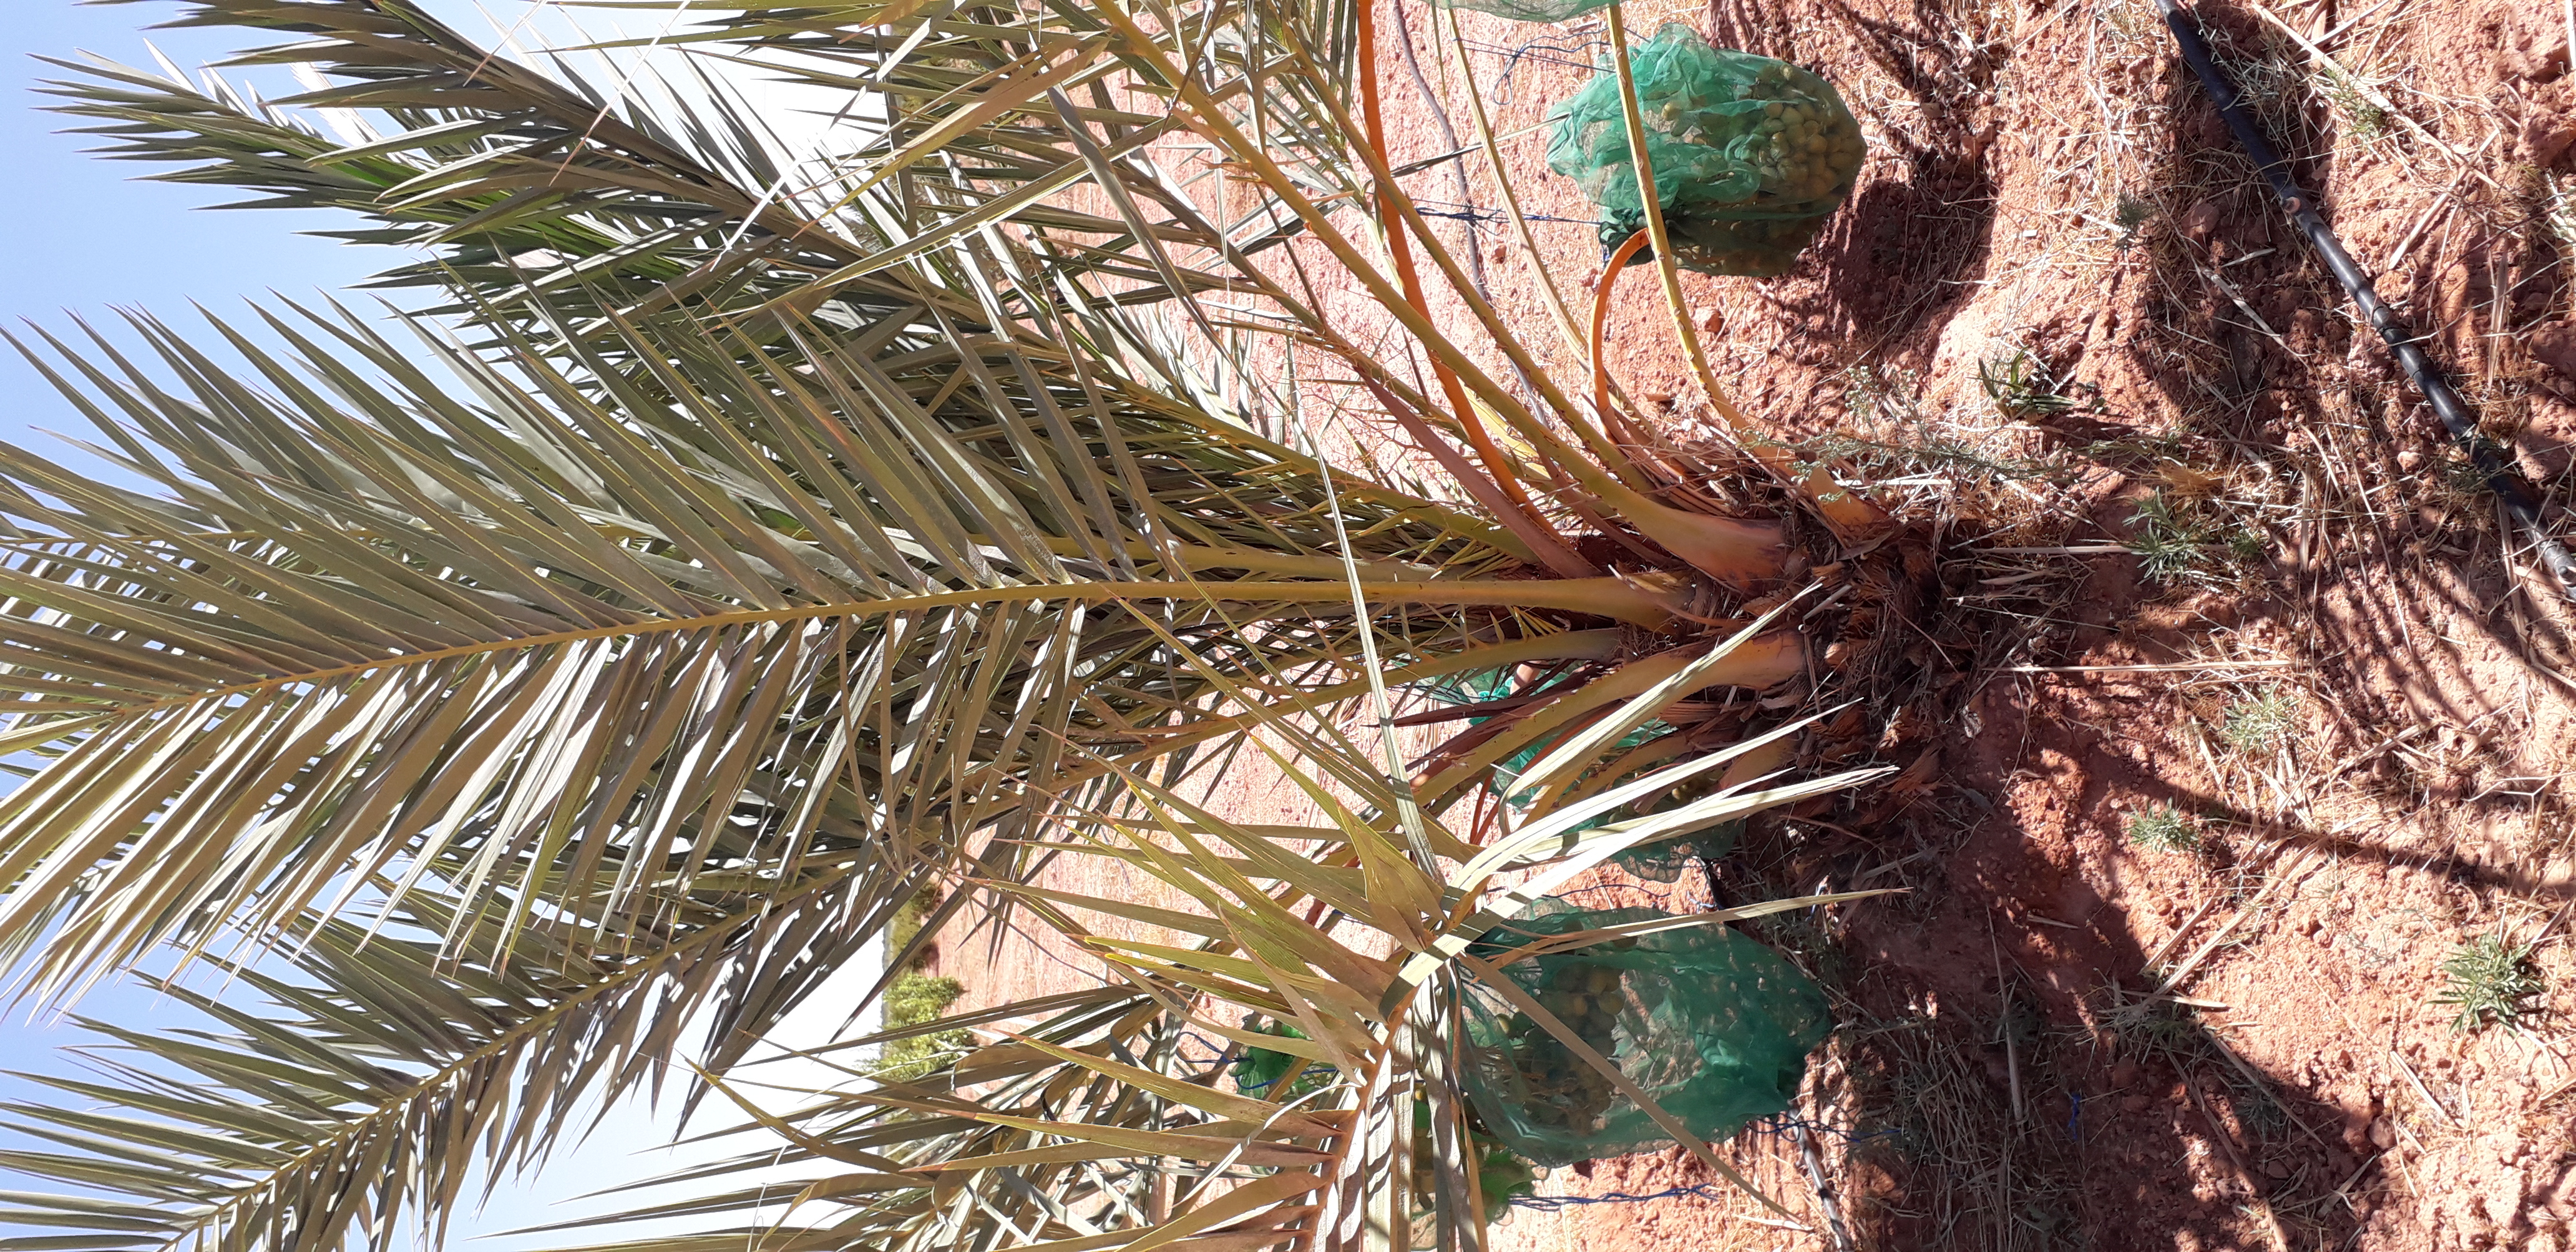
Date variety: Boufagous